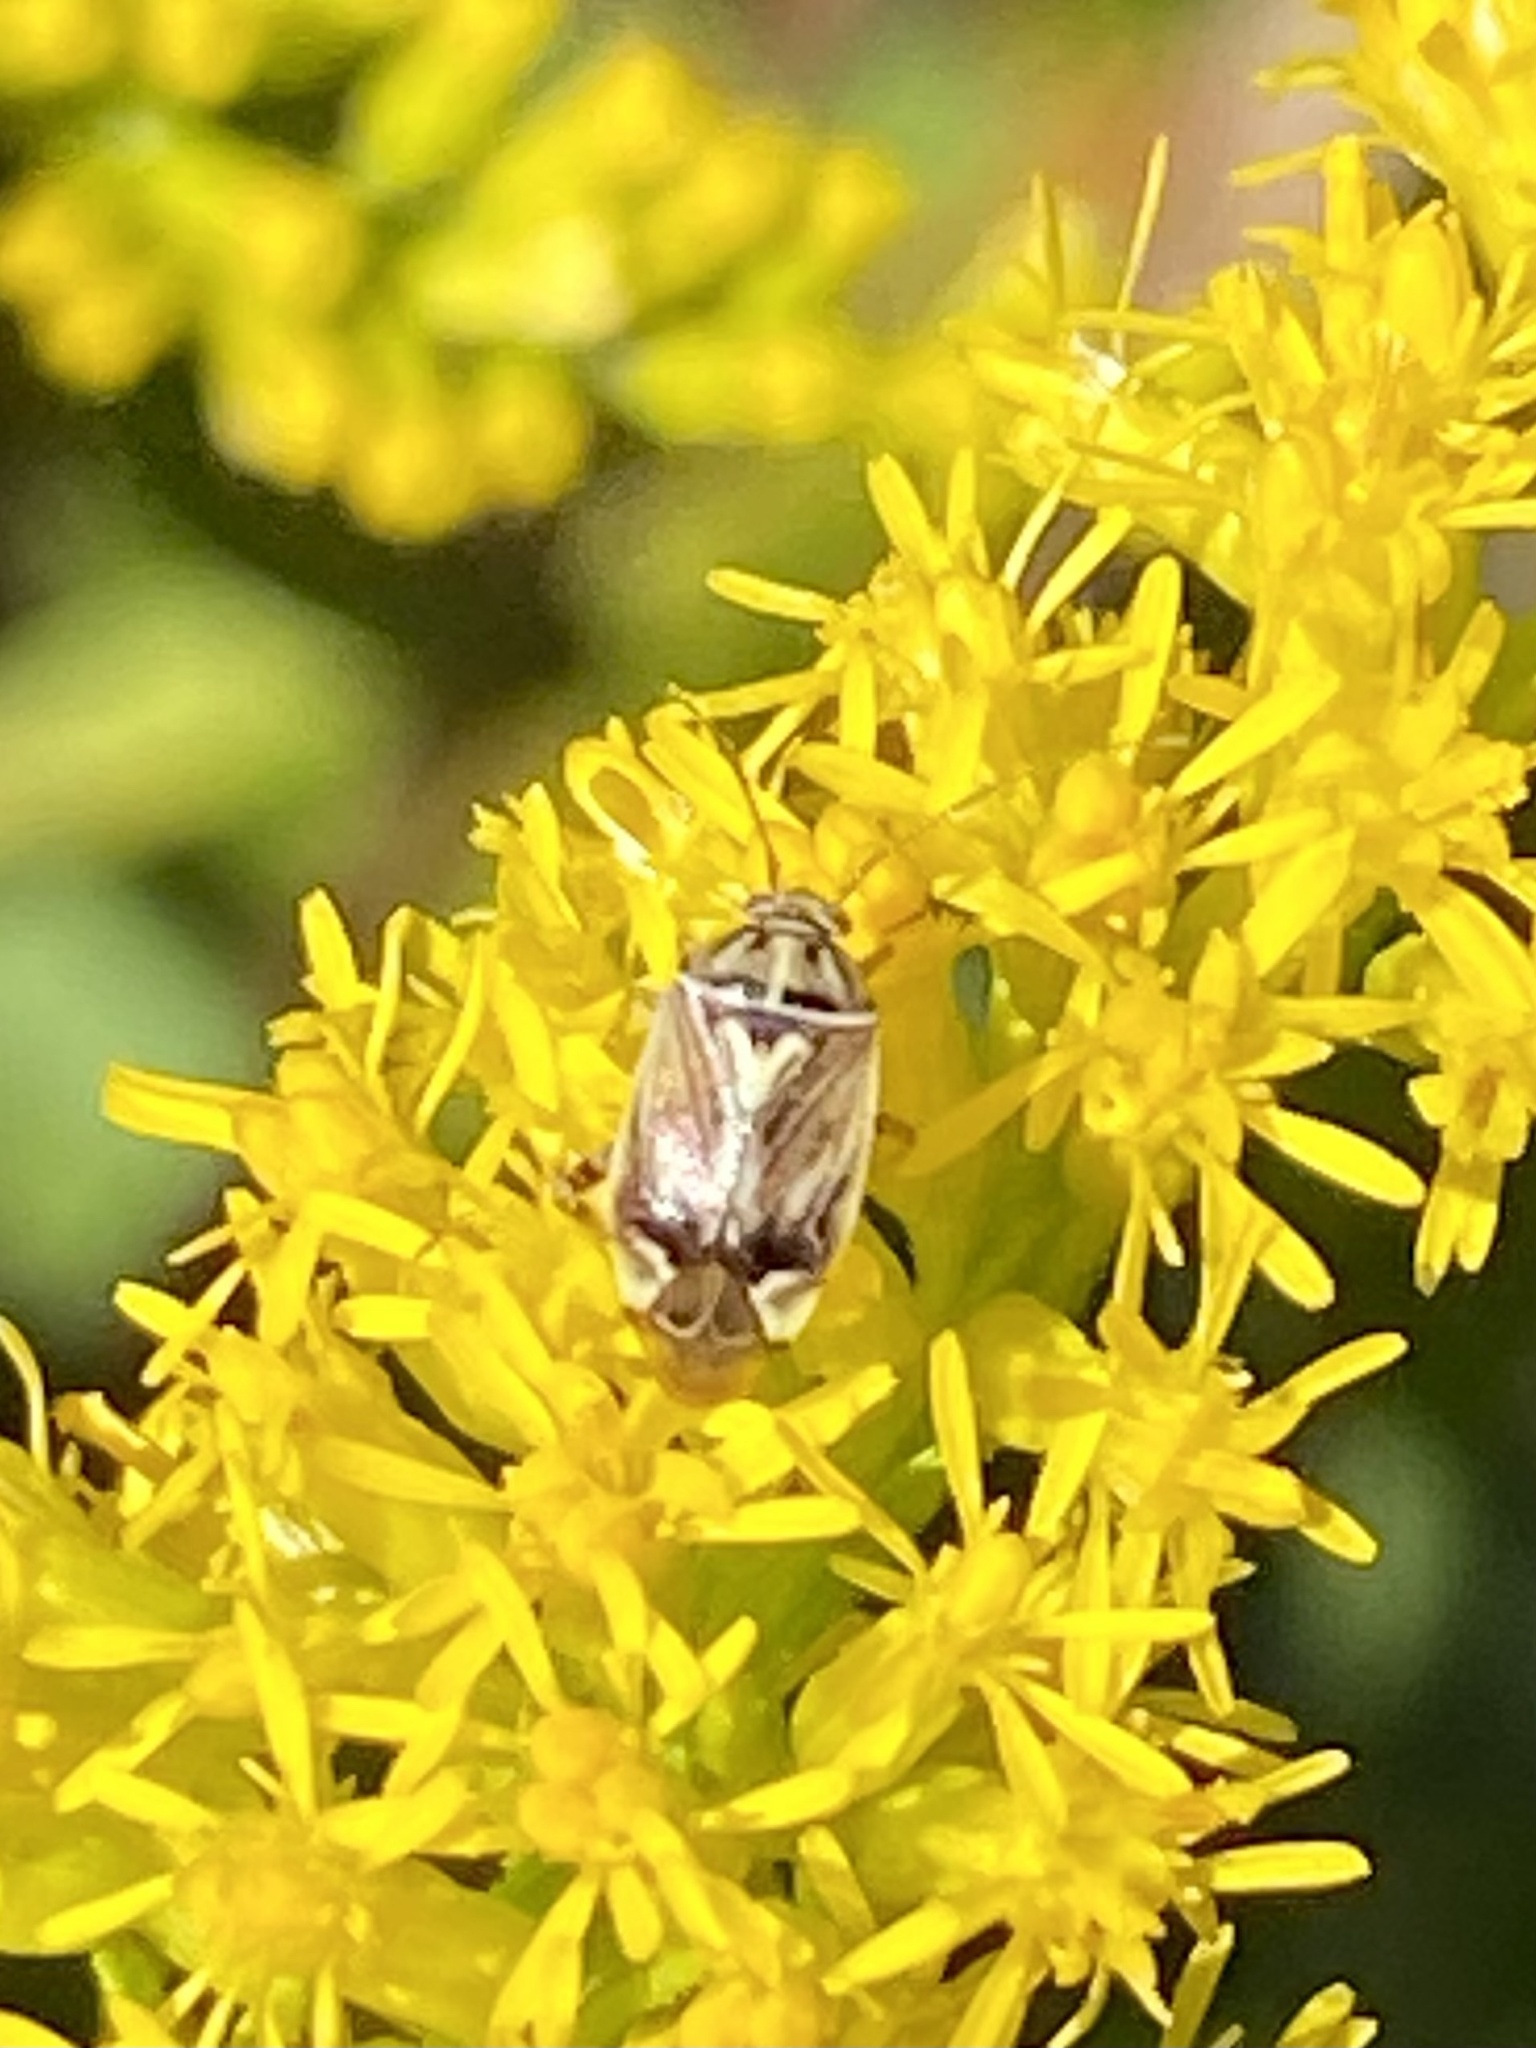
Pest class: lygus_bug